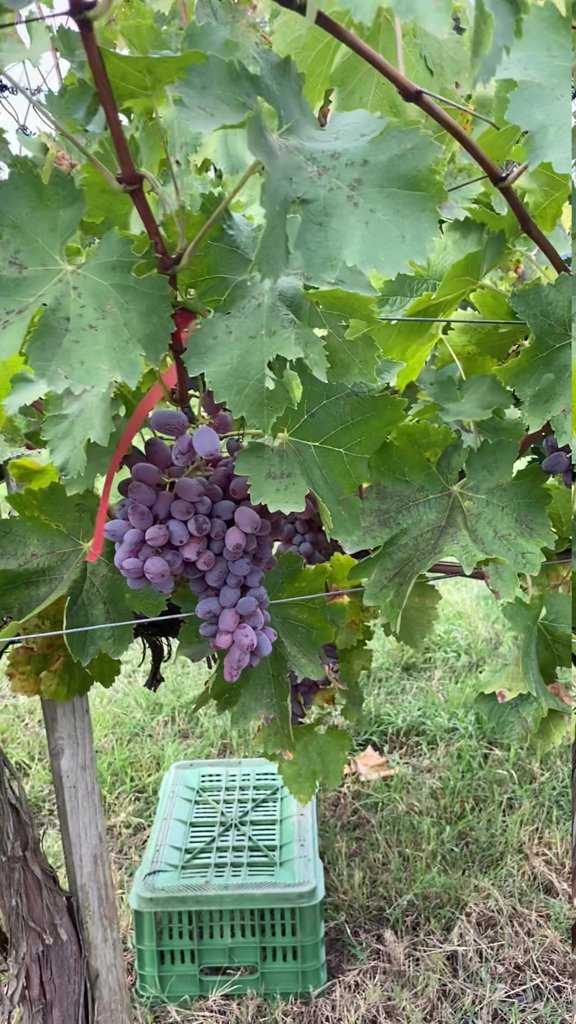
Berries visible: 86
Grape clusters: 2